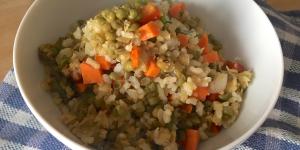
soja verde con verduras y arroz integral